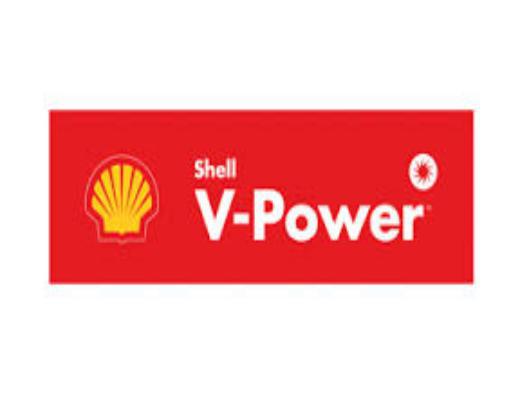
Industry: Transportation